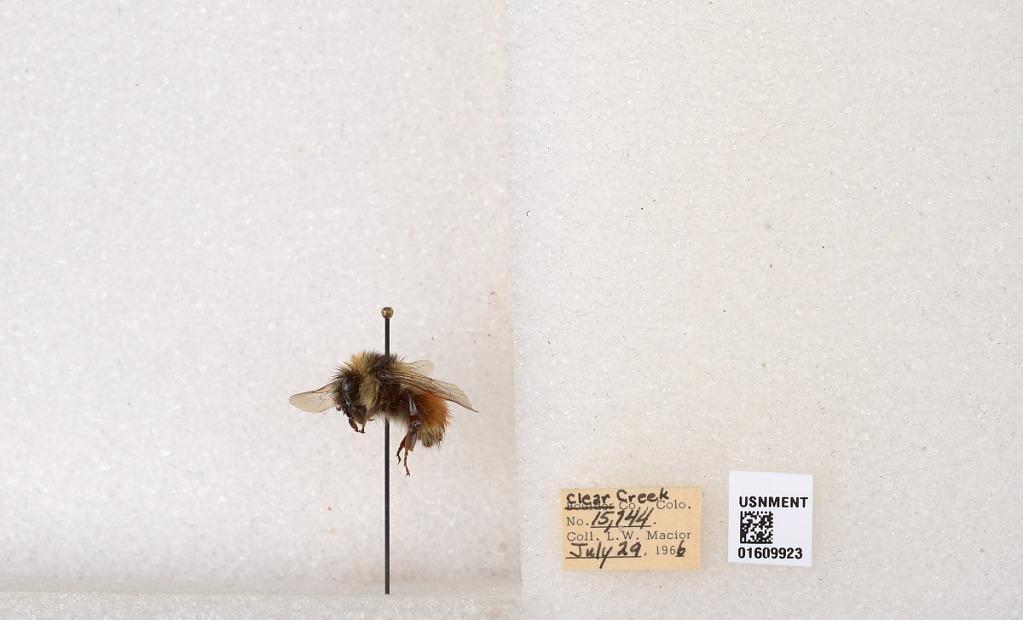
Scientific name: Bombus (Pyrobombus) sylvicola Kirby
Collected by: L. Macior
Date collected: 1966-7-29
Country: United States
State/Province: Colorado
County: Clear Creek
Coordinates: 39.6856, -105.645